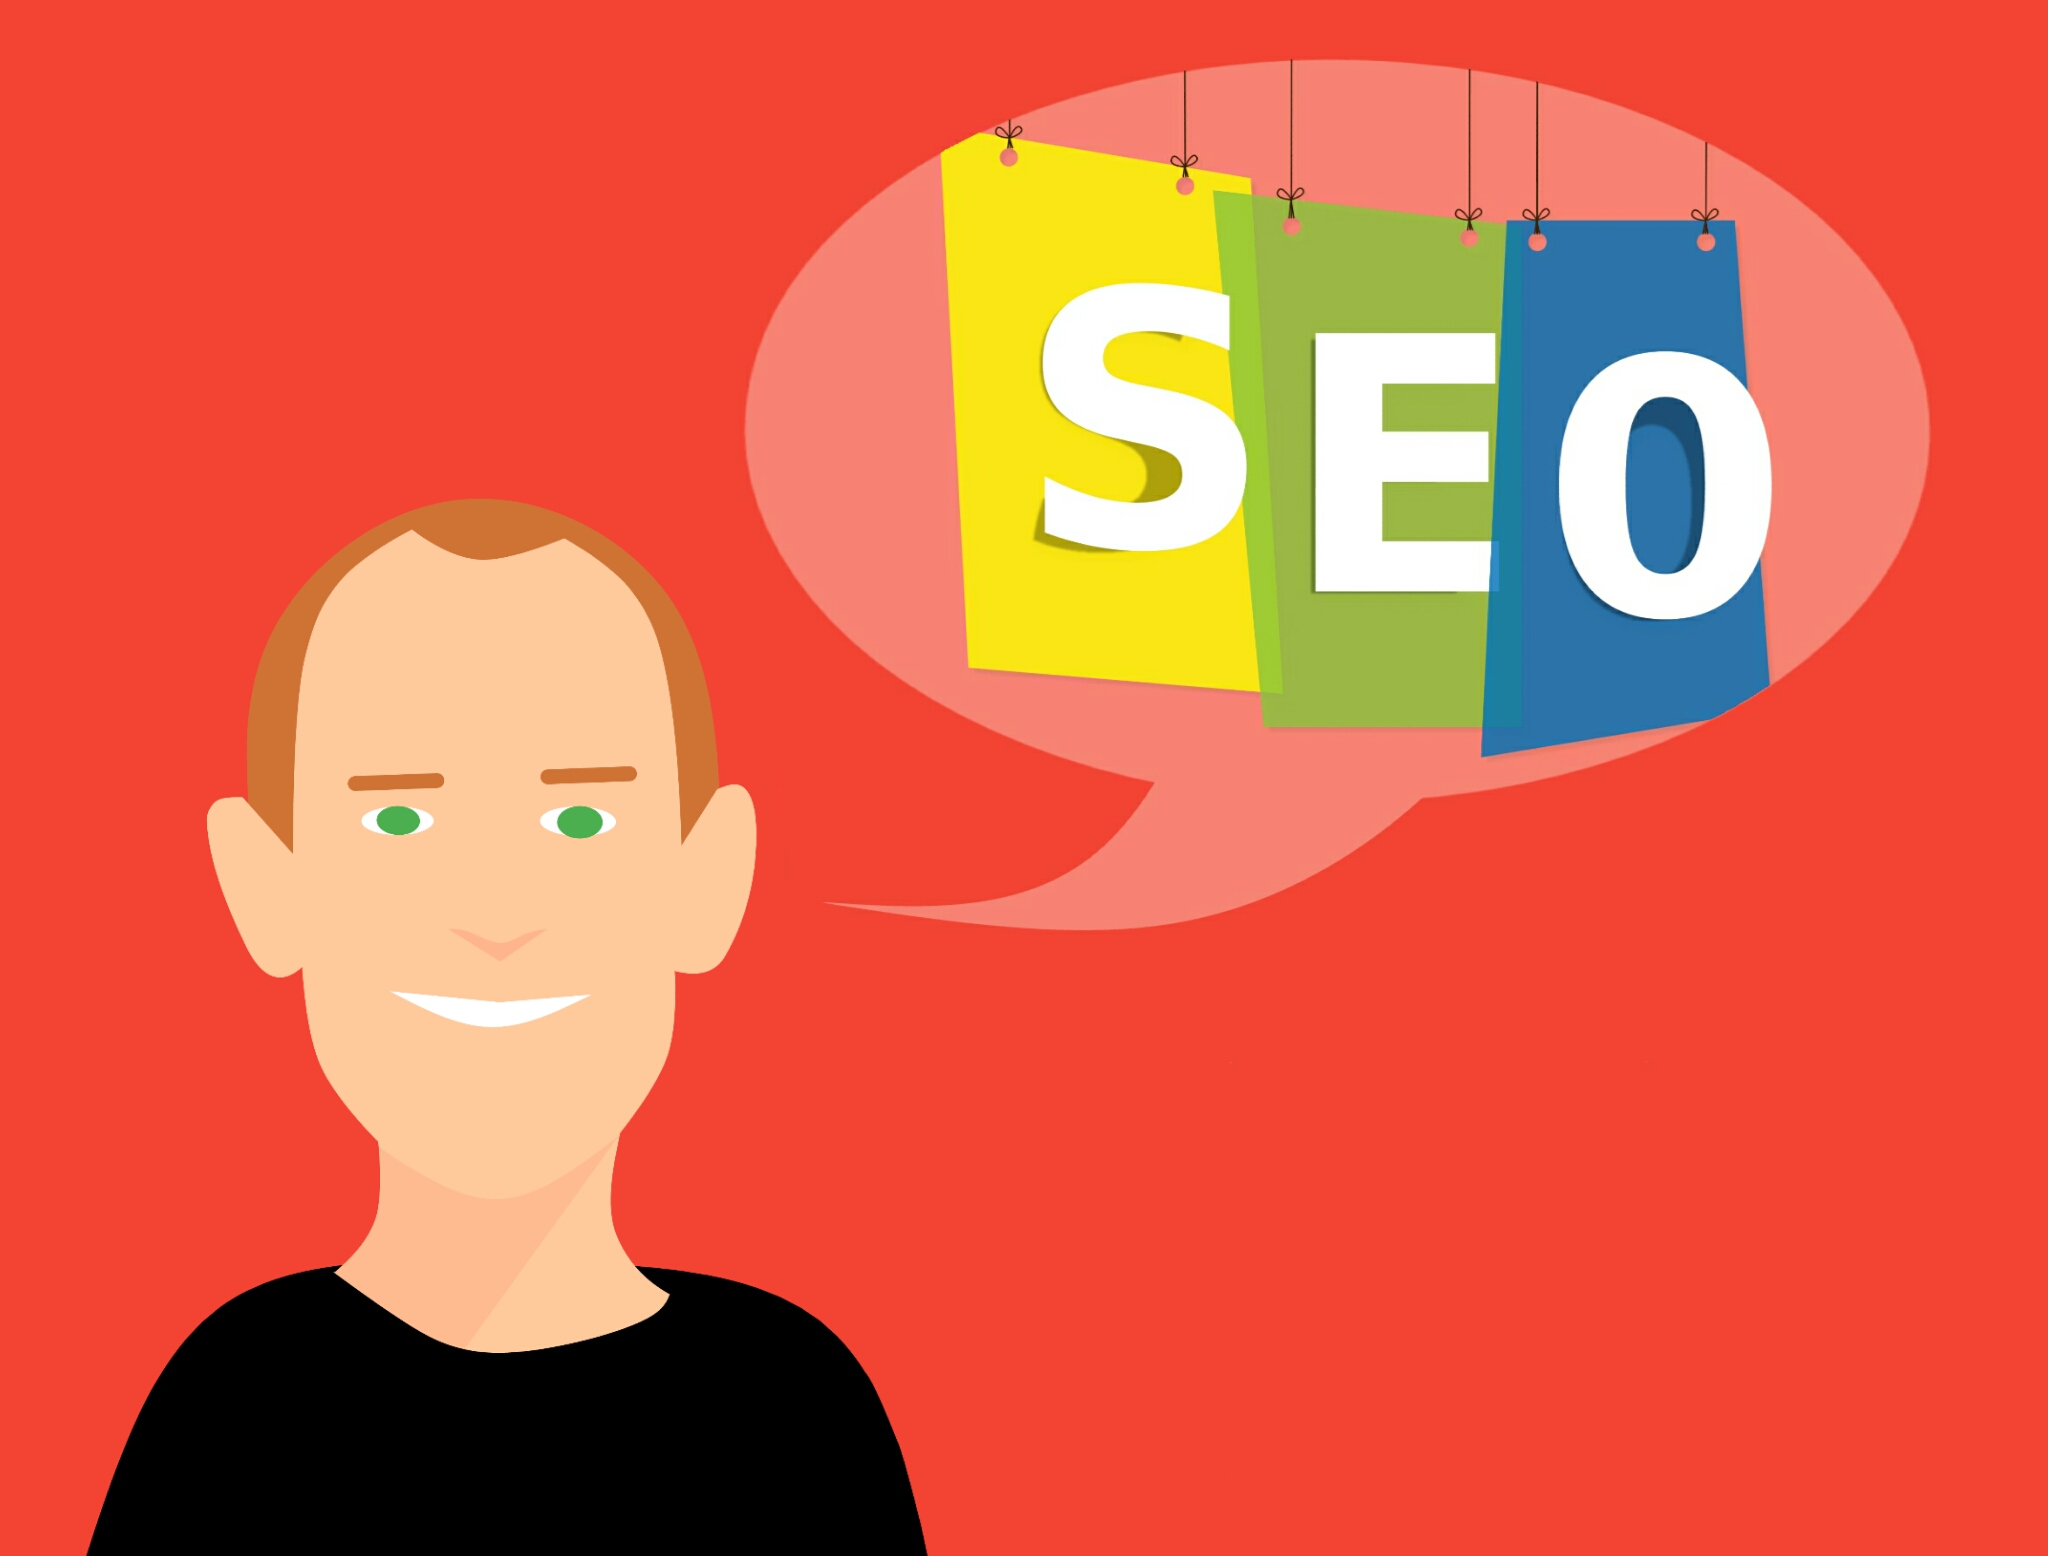
man, text, cartoon, human behavior, smile, communication, font, graphic design, child, illustration, conversation, happiness, line, logo, graphics, fun, product, brand, computer wallpaper, clip art, play